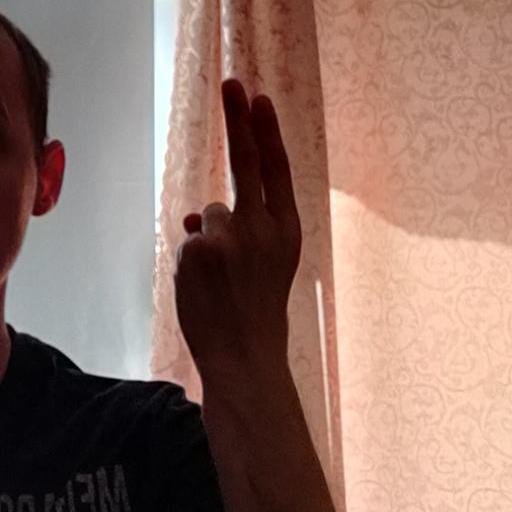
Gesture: two_up_inverted